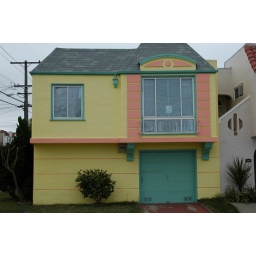
Another colorful house in the SF Sunset